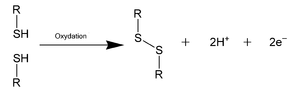
Un pont disulfure est une liaison covalente qui se forme par oxydation dans les protéines, de manière post-traductionnelle. Cette liaison se forme entre les atomes de soufre des fonctions thiol de deux cystéines dans une séquence peptidique. La molécule résultante de la liaison de deux cystéines est la cystine.